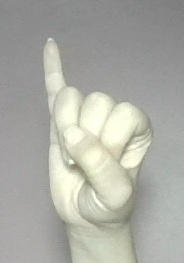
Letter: meem